Law Society of Northern Ireland

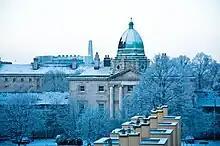
Law Society building after a snowstorm. November 2010

The Law Society was incorporated by royal charter obtained from Queen Victoria on 5 April 1852 under the name of "the Incorporated Society of Attorneys and Solicitors of Ireland". The charter referred to founding "an institution for facilitating the acquisition of legal knowledge", and for the better and more convenient discharging of professional duties of attorneys and solicitors.